Ausenbaugh–McElhenny House

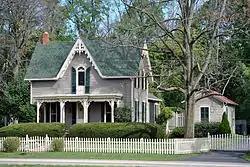
Roadside view

The Ausenbaugh–McElhenny House is a historic house in the city of Huber Heights, a suburb of Dayton, Ohio, United States. Constructed in 1874, the Ausenbaugh–McElhenny House was originally home to one of the first men of Wayne Township, Joseph J. McElhenny, whose local prominence was demonstrated by his election to the office of justice of the peace. The house is one of the area's premier examples of 1870s architecture, due primarily to its Gothic Revival elements both on the exterior and the interior. It has been designated a historic site.